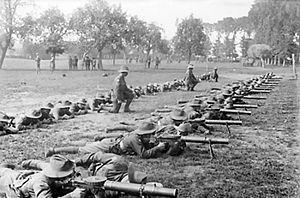
Le fusil-mitrailleur Lewis Mark I fut une des mitrailleuses légères les plus marquantes de la Première Guerre mondiale. Employée à terre comme sur les premiers avions de chasse, elle incita les Allemands à créer la Maxim 08/15. Construit en grand nombre en Angleterre, en Belgique, aux États-Unis et en France, le Lewis sera à nouveau employé lors de la Seconde Guerre mondiale.